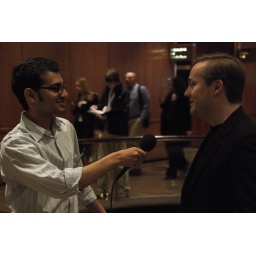
Niel &amp;amp; Jason chat Niel &amp;amp; Jason have a white hat/black hat discussion in their 2 interviews at SES NY 2008.